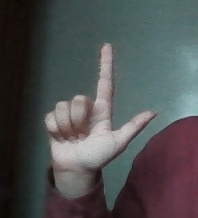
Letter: laam